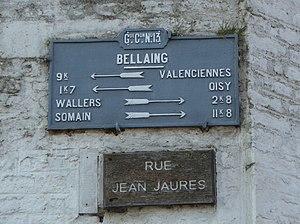
Plaque de cocher Bellaing Nord (département français).
Bellaing est une commune française située dans le département du Nord, en région Hauts-de-France de 1225 habitants, ses habitants s'appelle les Bellaingeois et les Bellaingeoises, Elle fait partie de la communauté d'agglomération de la Porte du Hainaut, qui regroupe 47 communes et 159 706 habitant en 2016